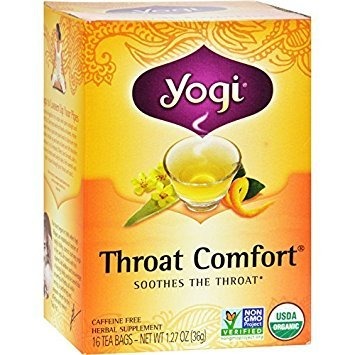
Item Name: Yogi Tea, Organic, Throat Comfort 16 Count 6-Cs
Value: 16.0
Unit: Count

Price: 4.46